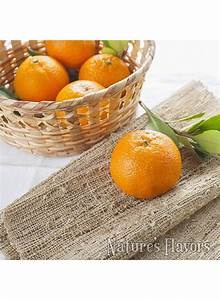
Label: mandarine